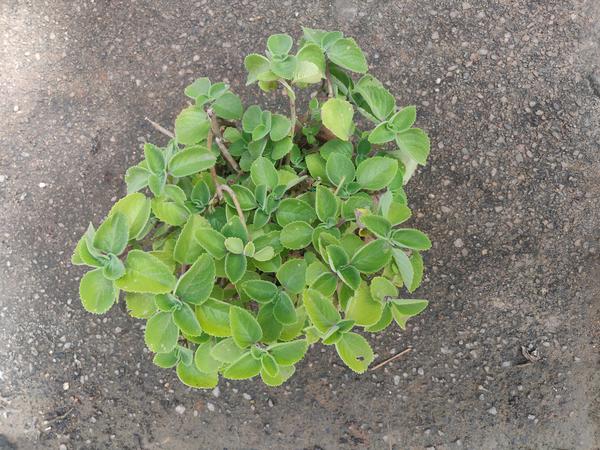
Plant: Doddapatre